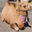
Label: camel